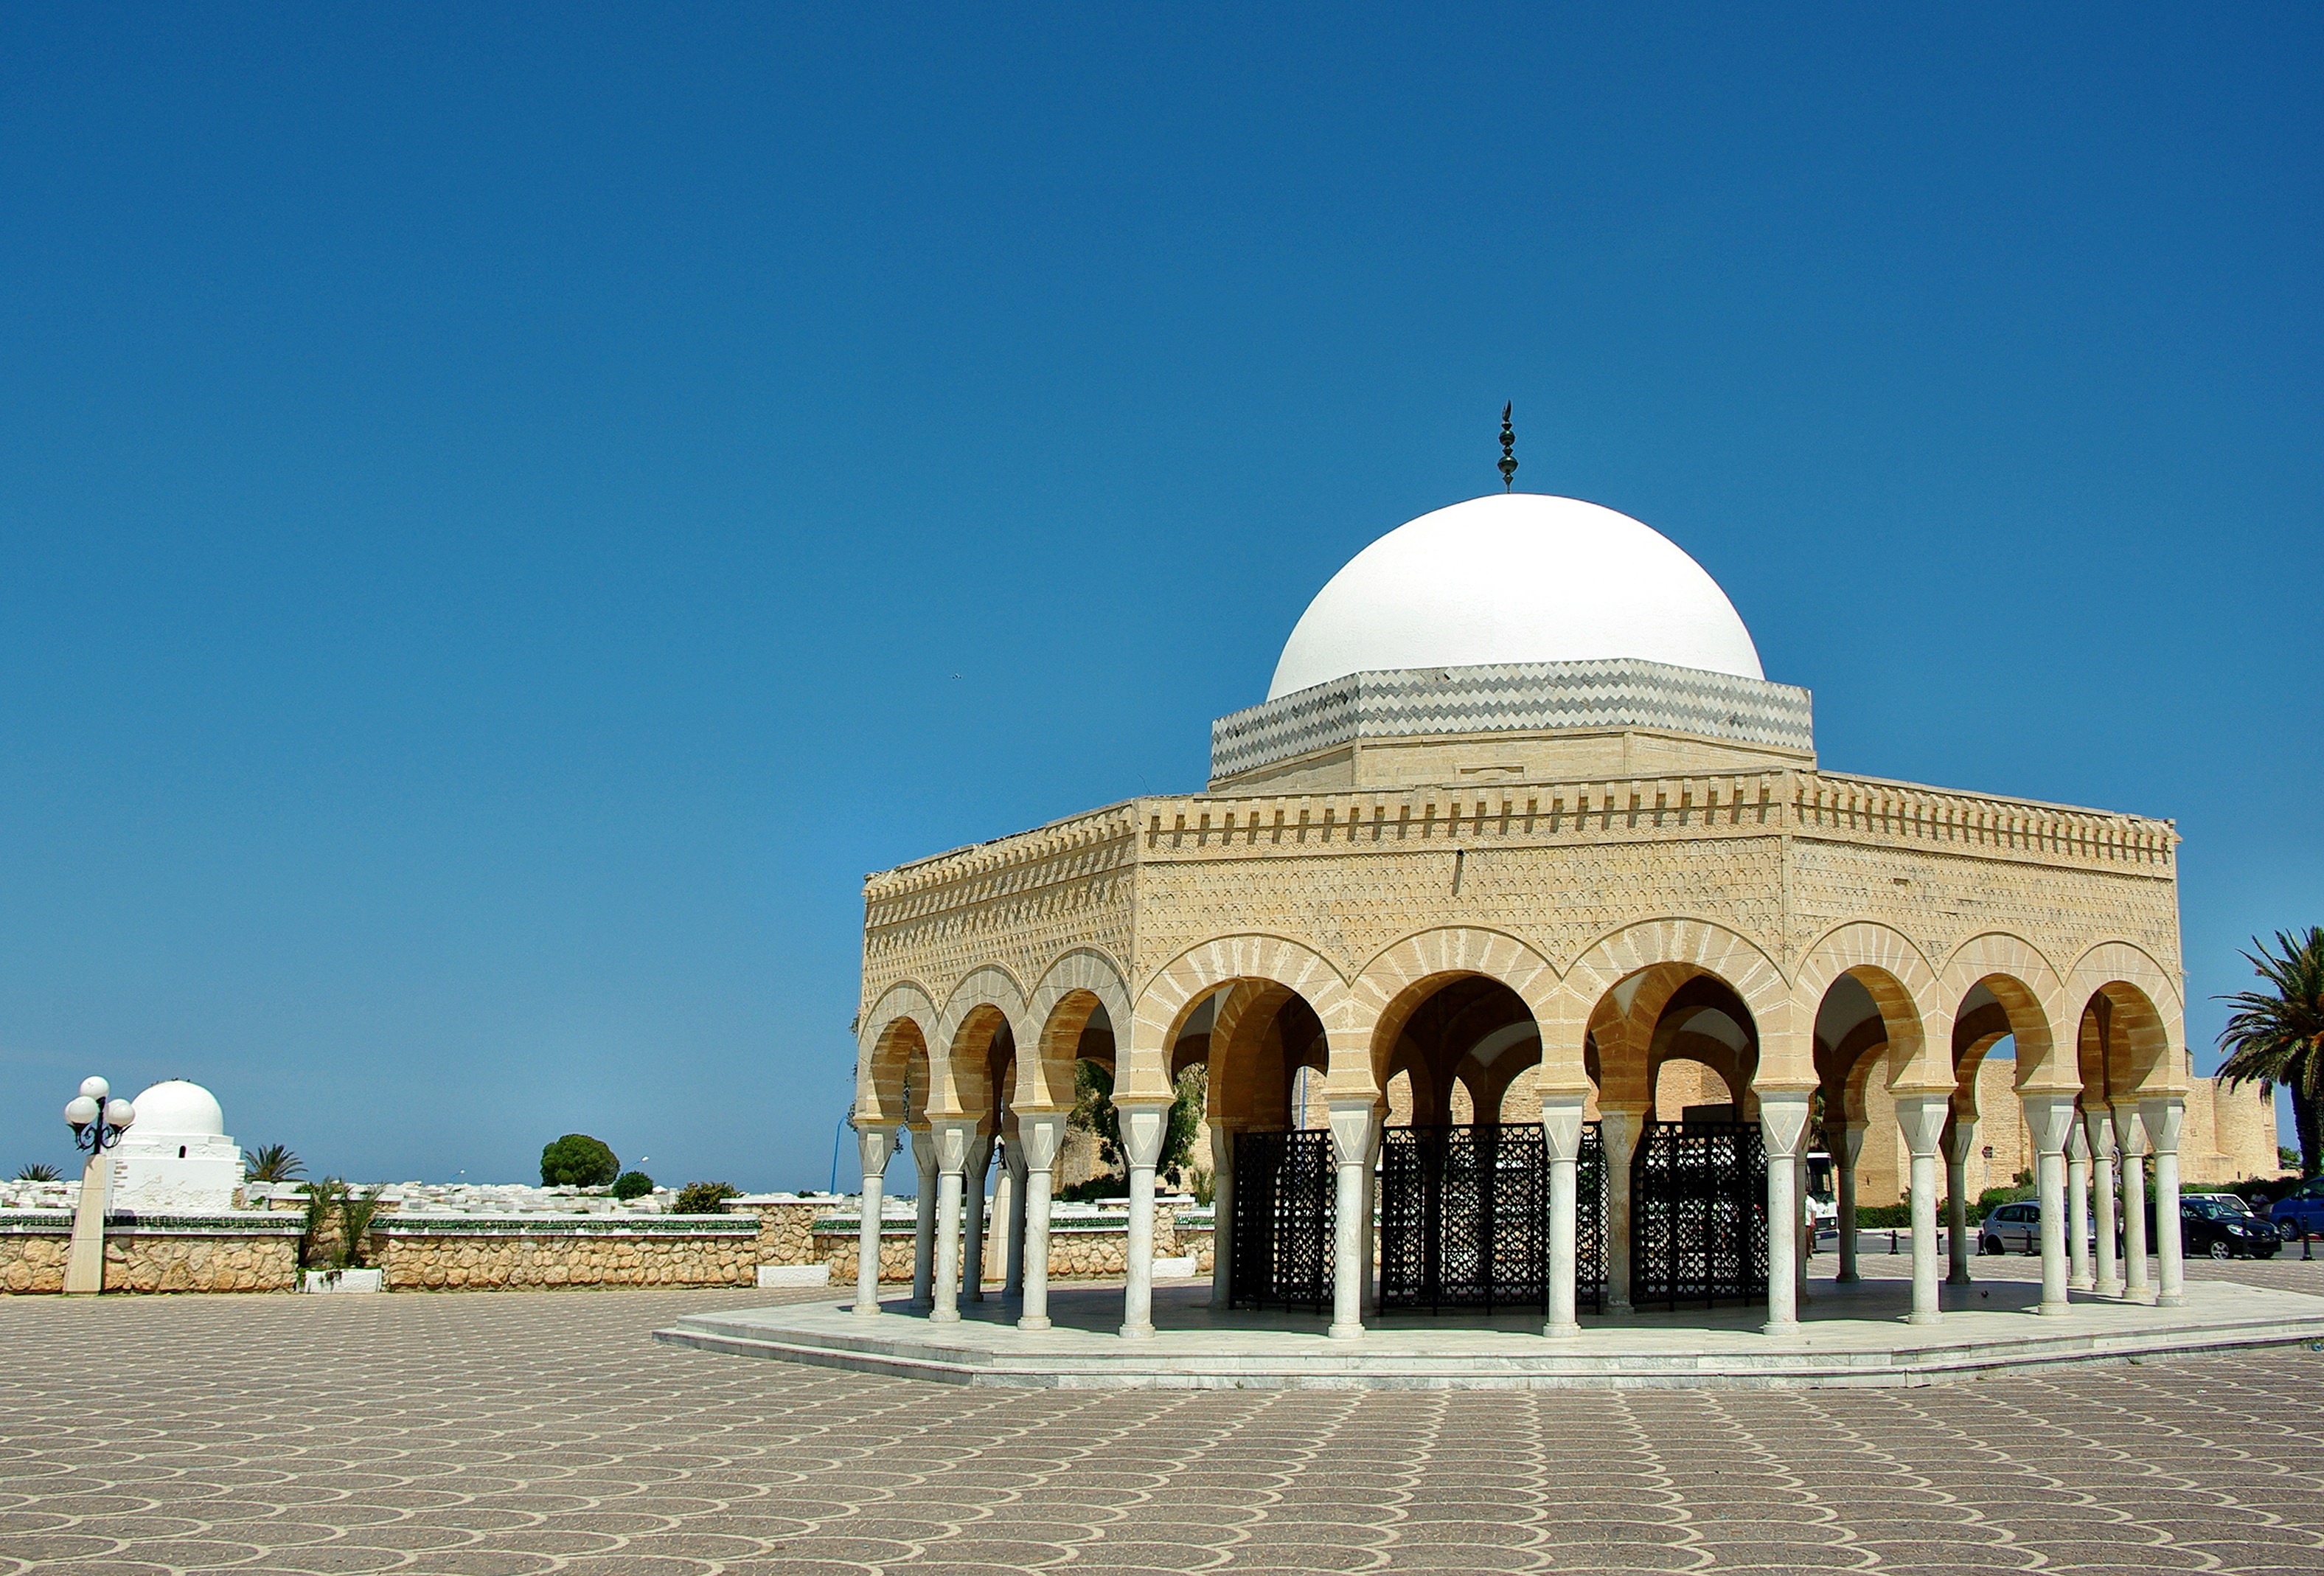
building, palace, holiday, landmark, place of worship, kiosk, mosque, basilica, dome, arcades, esplanade, mausoleum, tunisia, historic site, monastir, byzantine architecture